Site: brandenburg
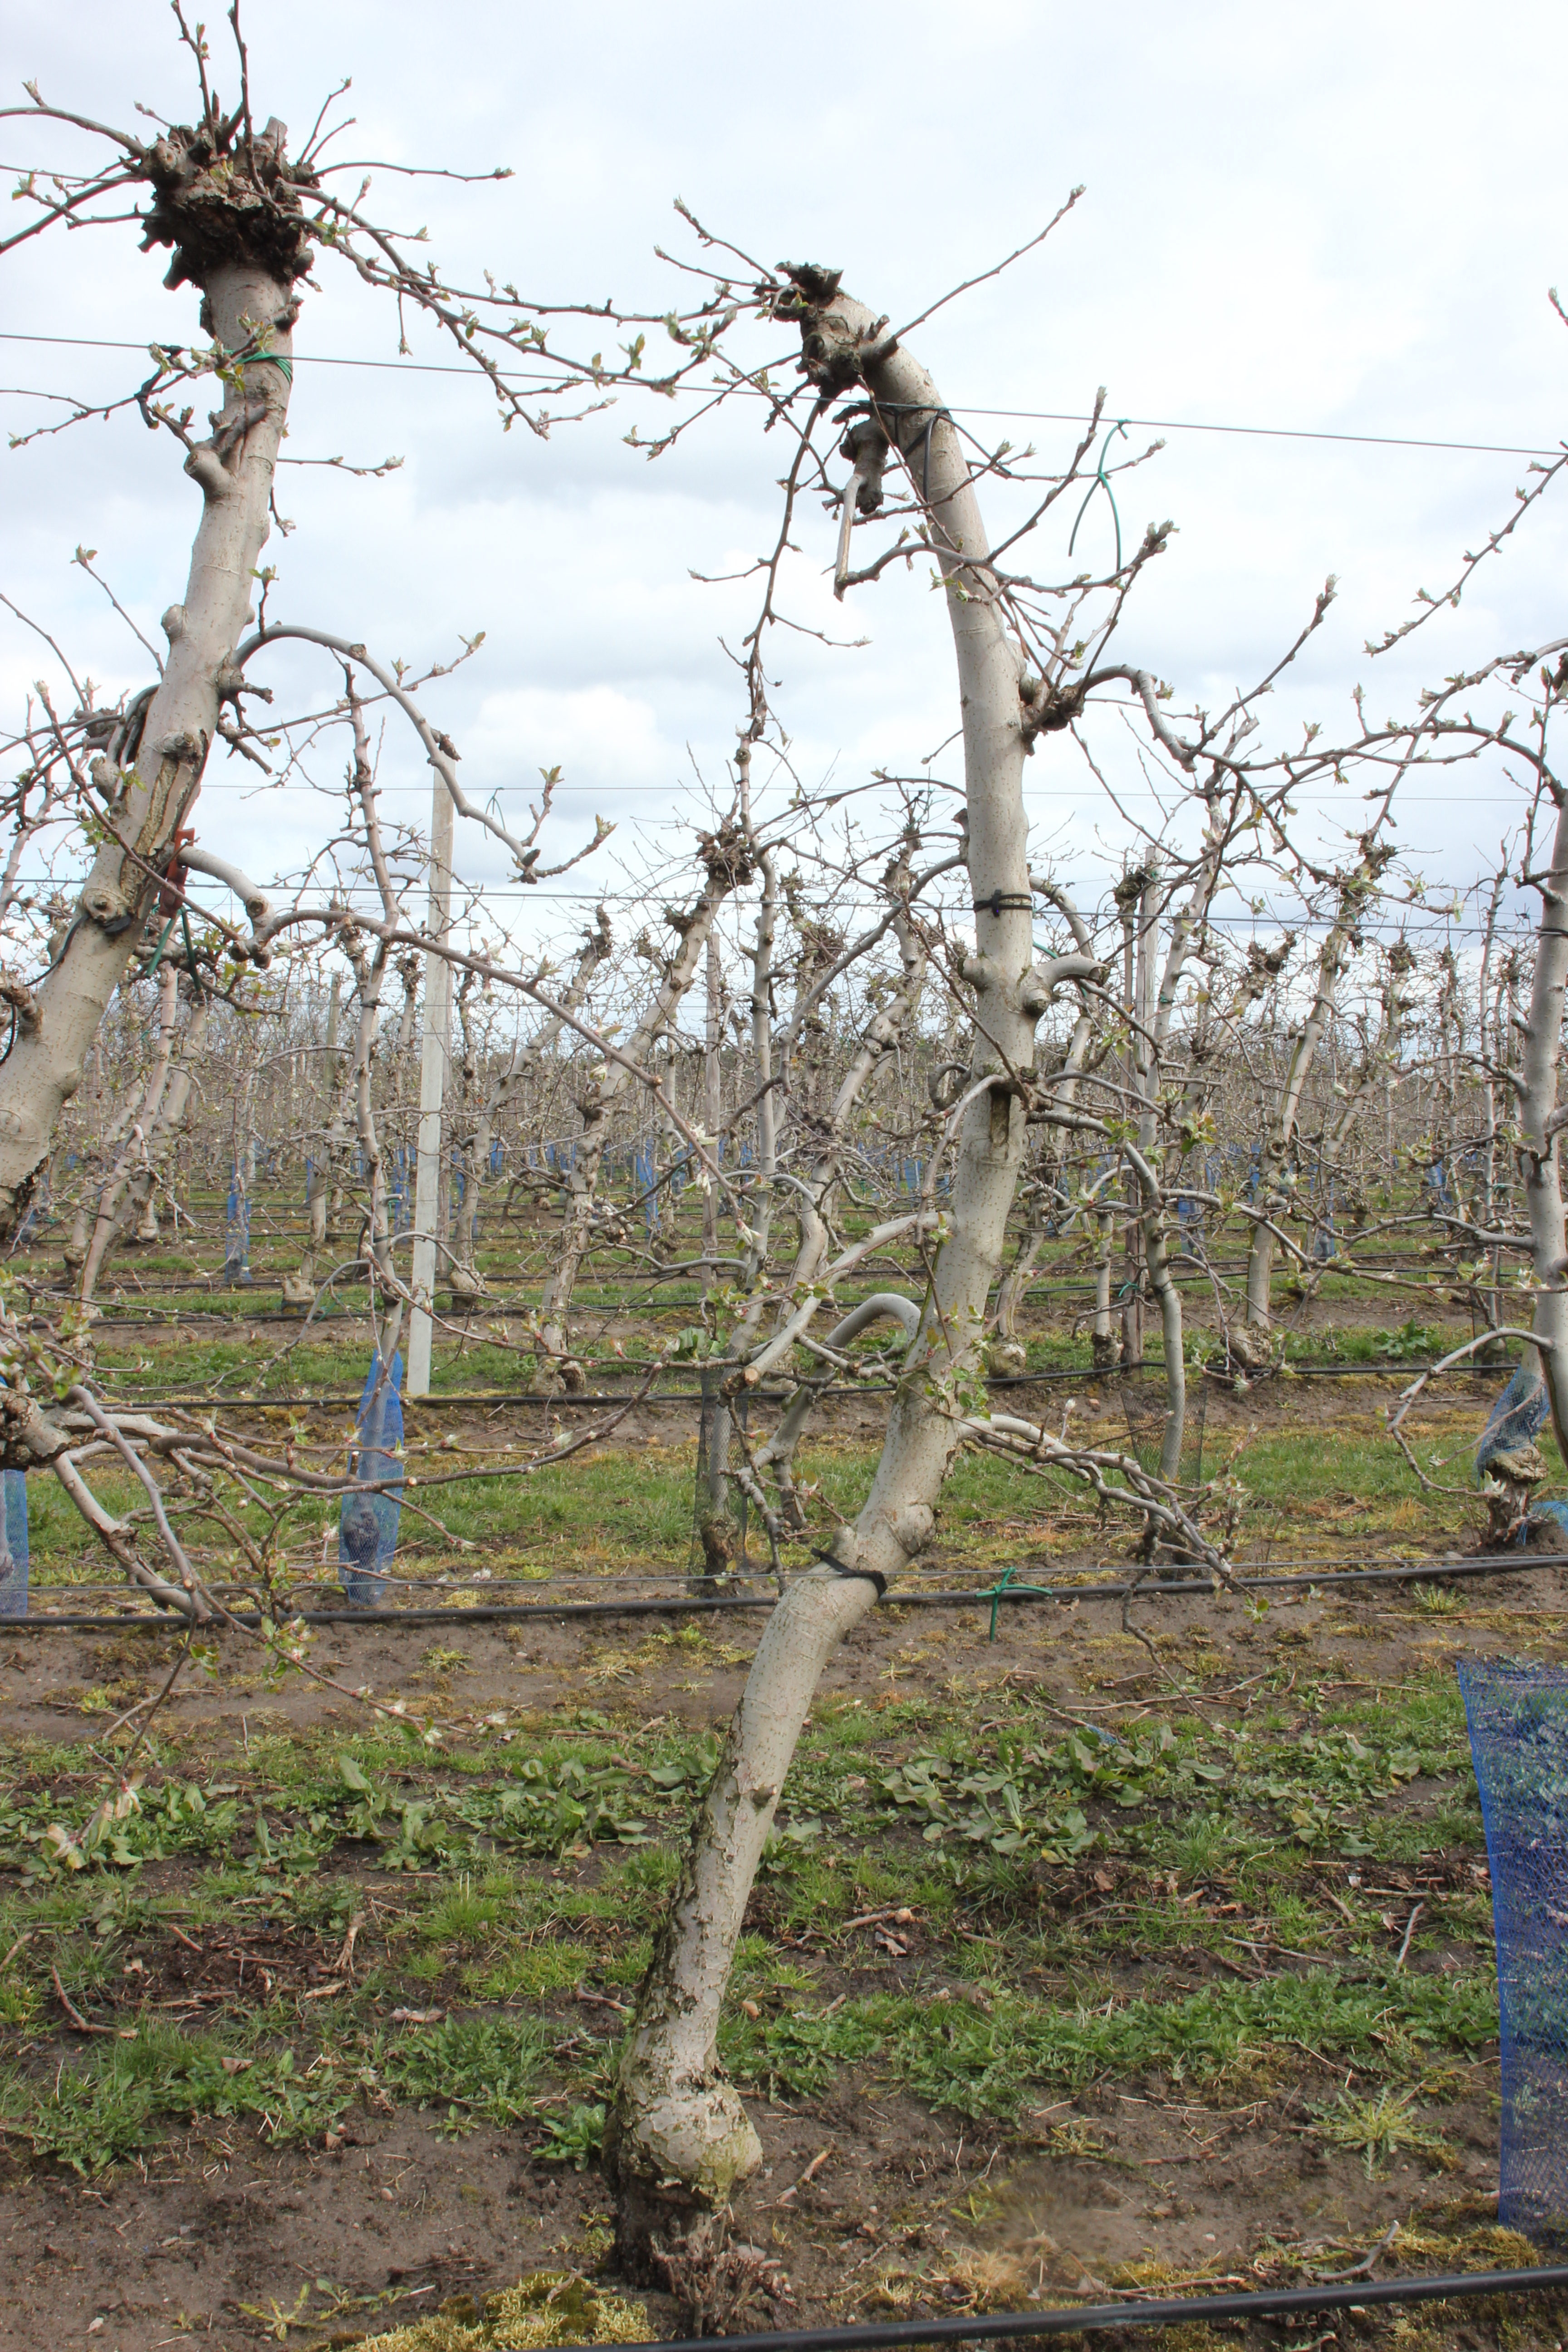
Growth stage (BBCH 55): Inflorescence emergence